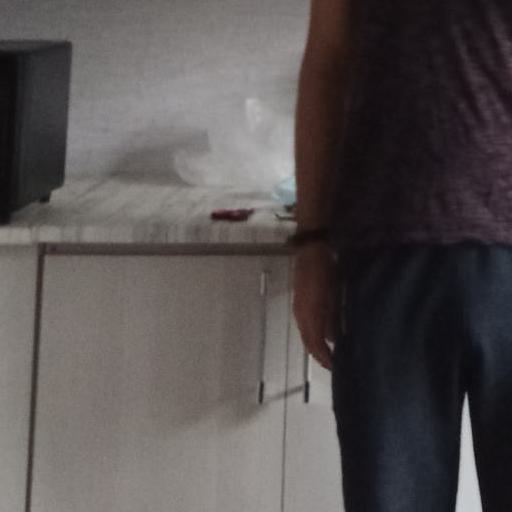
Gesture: no_gesture